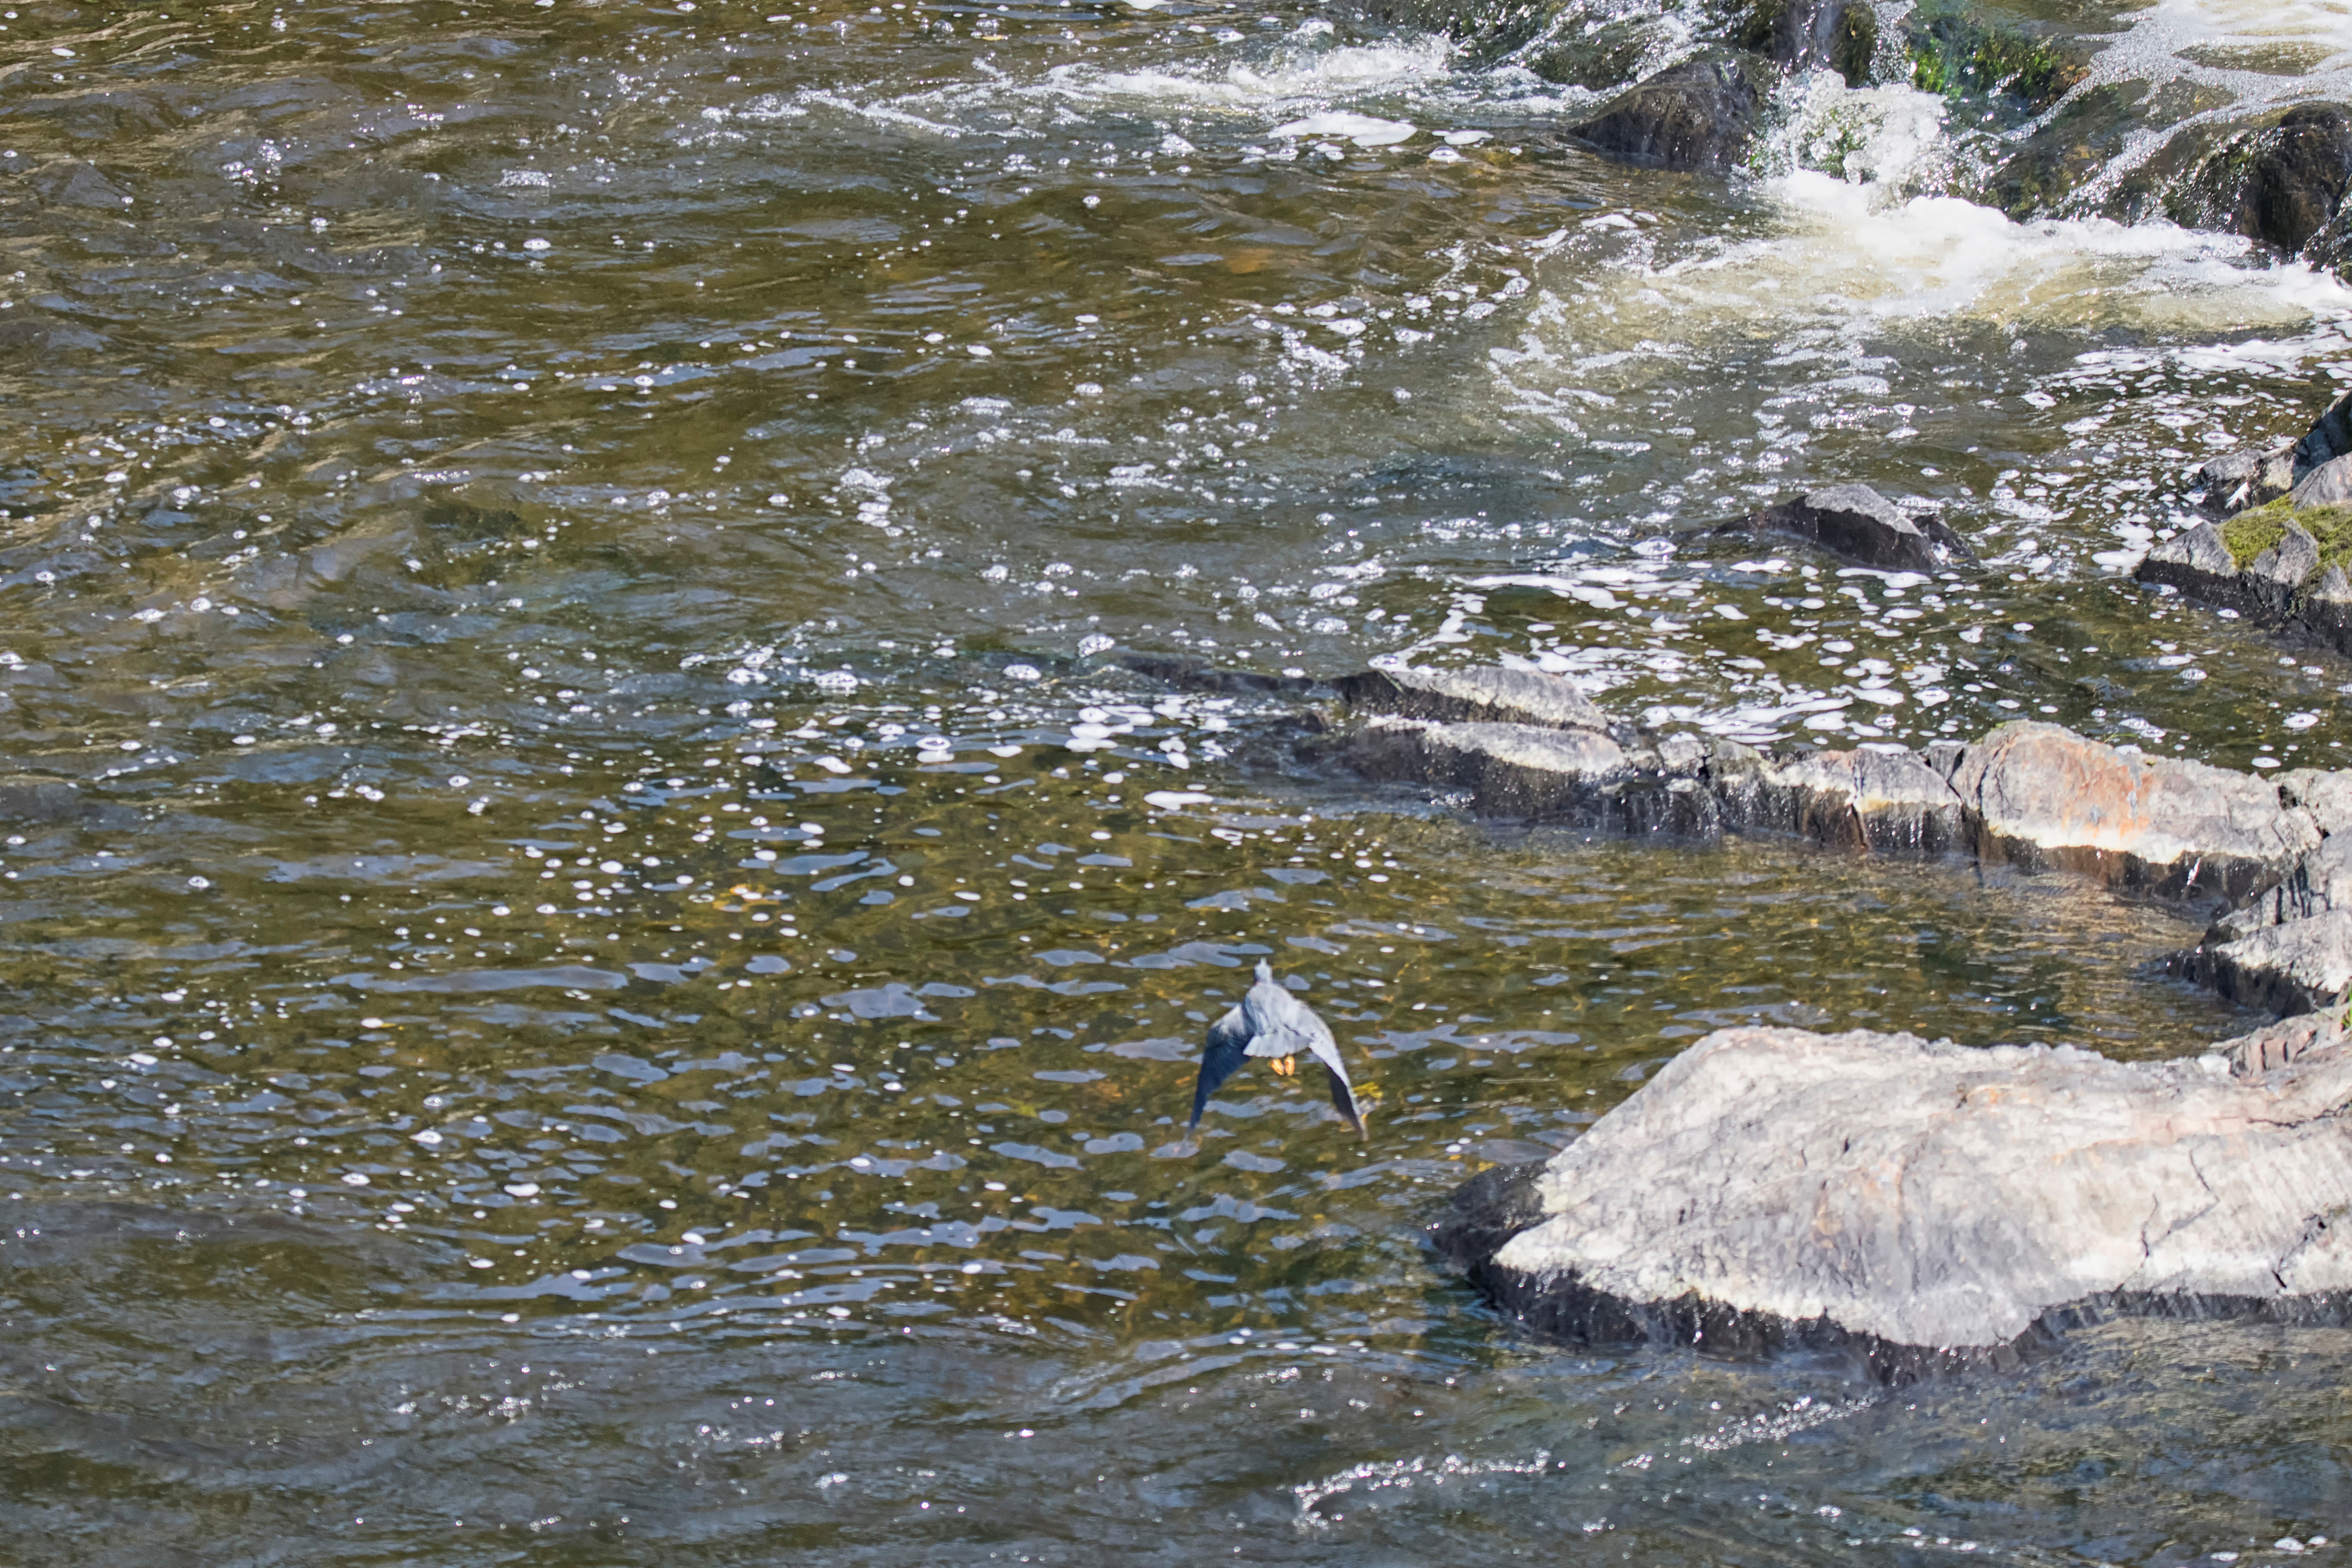
water, bird, river, pond, wildlife, stream, green, rapid, canada, vert, quebec, heron, water bird, sherbrooke, oiseau